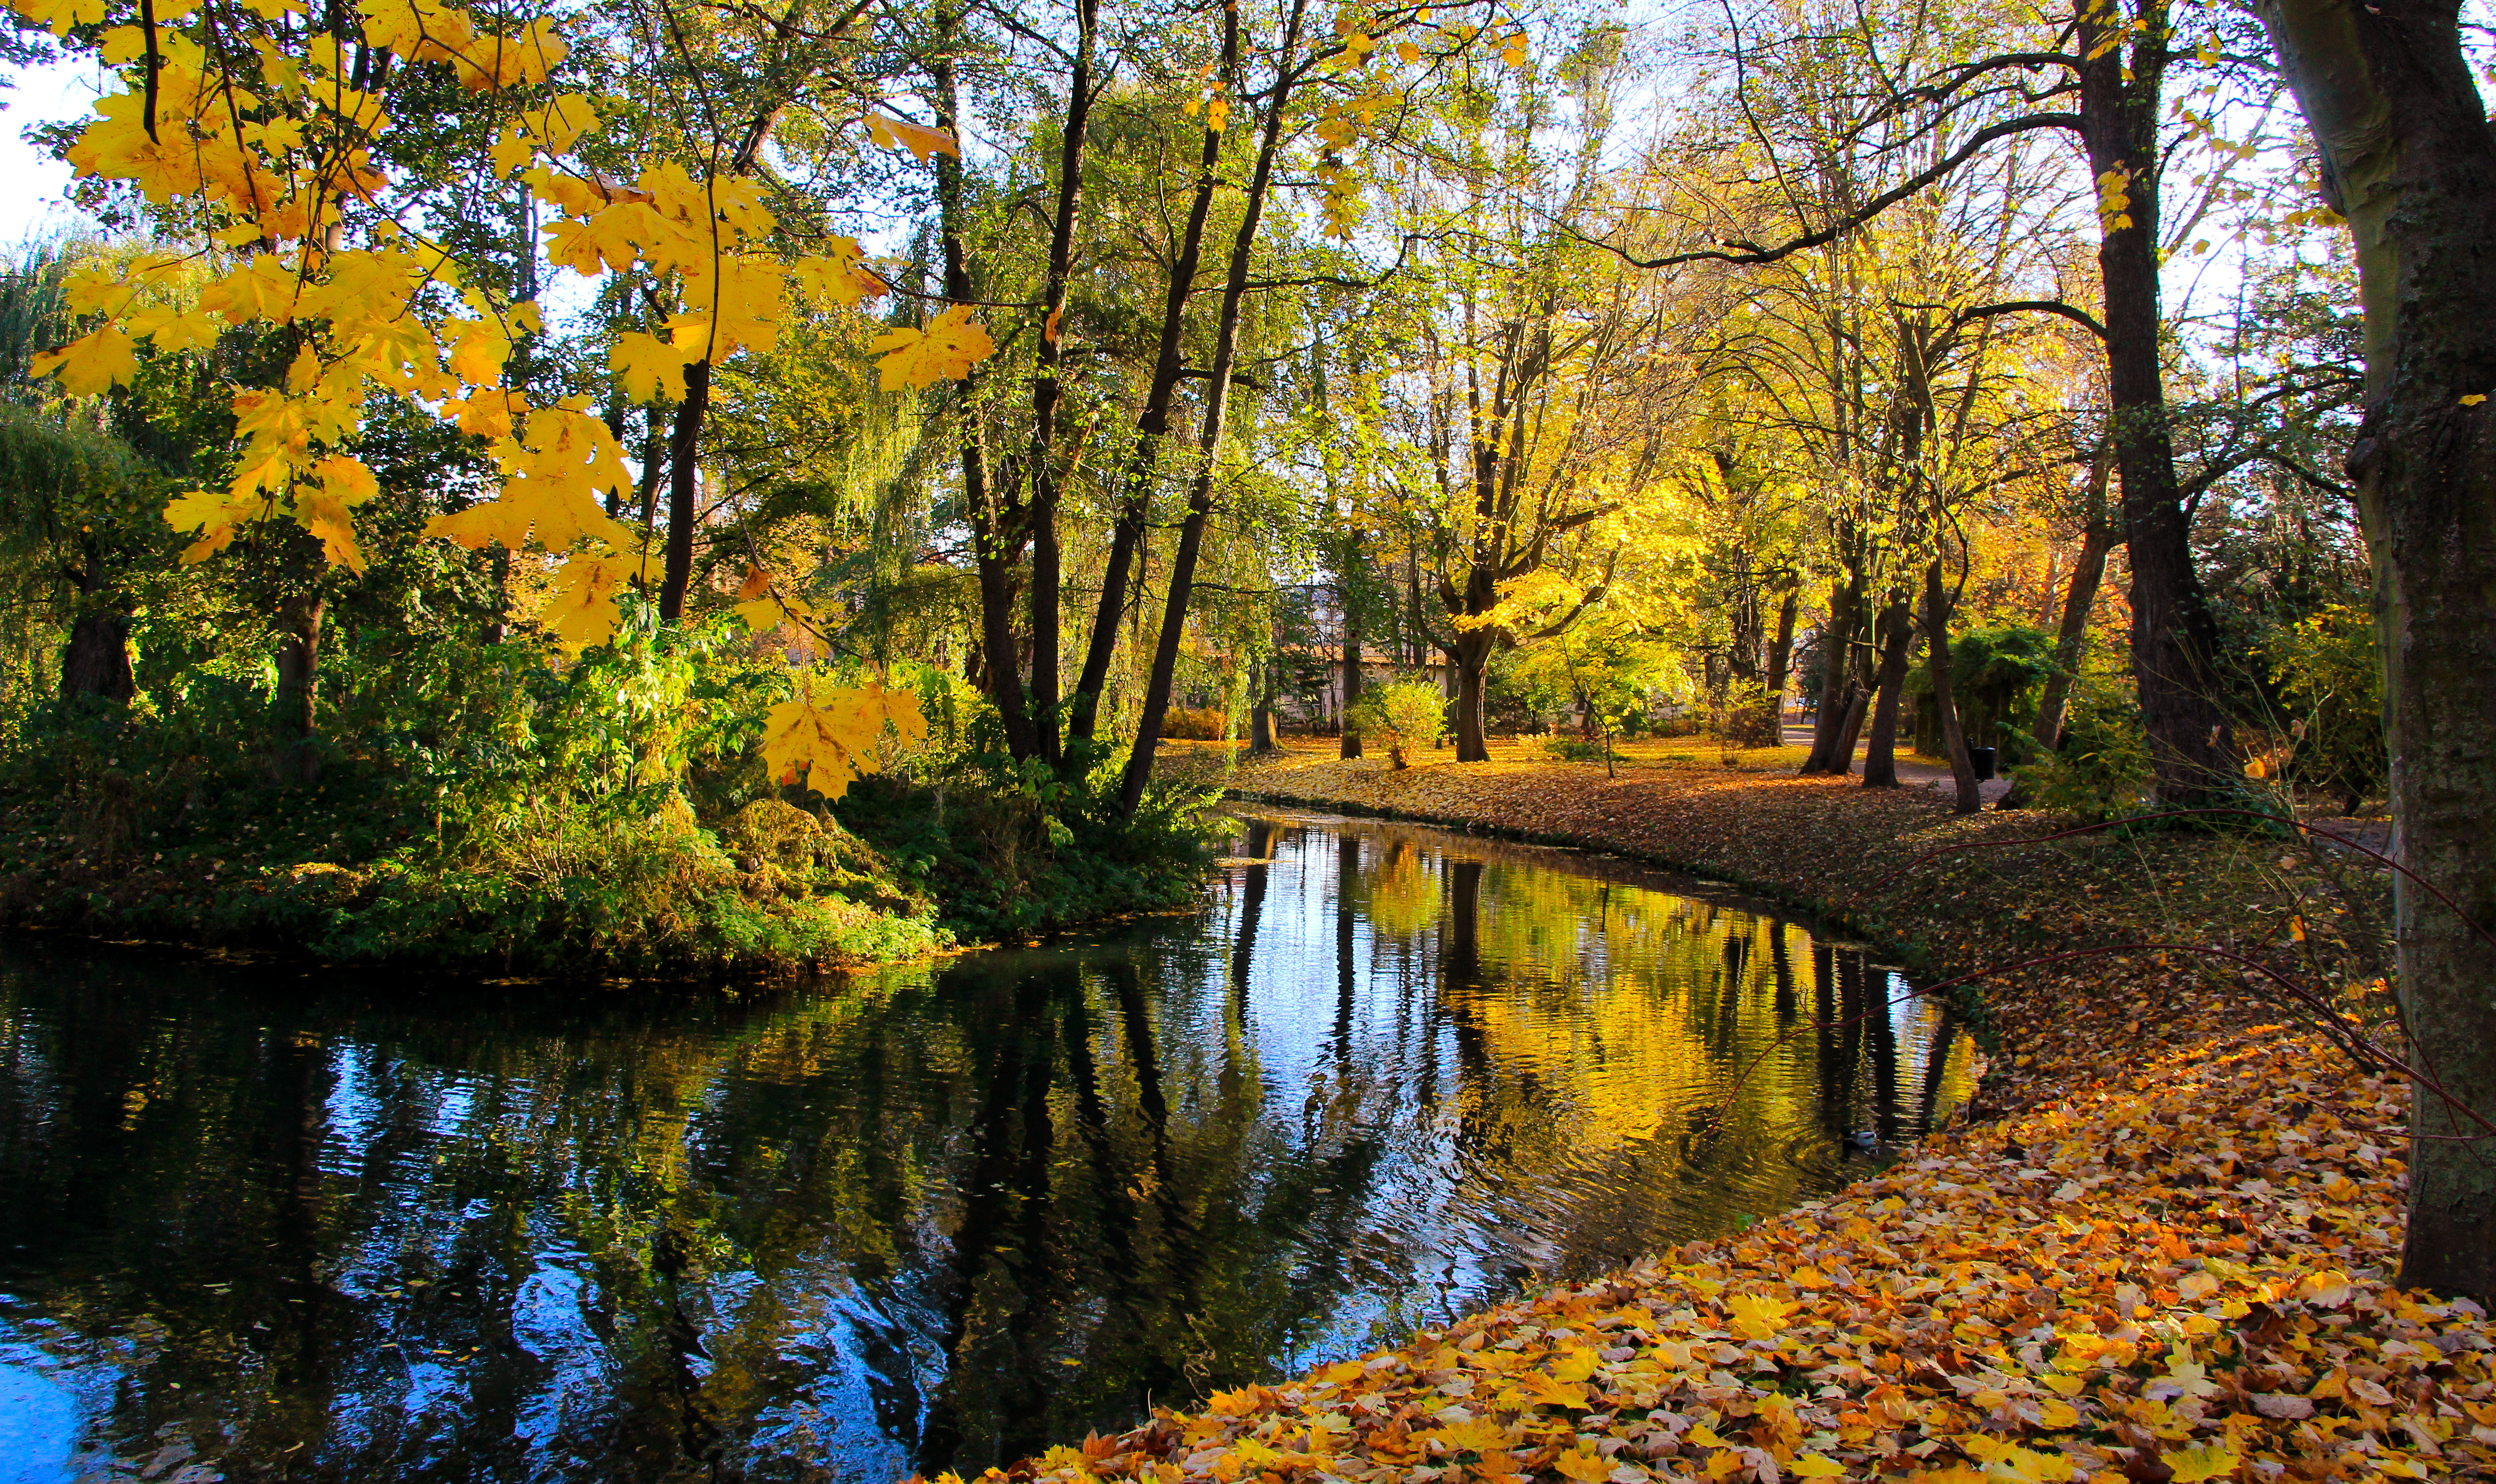
autumn, tree, river, park, fall, water, plant, natural landscape, natural environment, branch, wood, orange, People in nature, lake, sunlight, fluvial landforms of streams, trunk, grass, watercourse, biome, deciduous, bank, landscape, sky, lacustrine plain, forest, twig, wetland, temperate broadleaf and mixed forest, riparian zone, reflection, woodland, grove, reservoir, symmetry, wildlife, nature reserve, riparian forest, stream, pond, Northern hardwood forest, old growth forest, floodplain, bog, creek, plant stem, bayou, canal, swamp